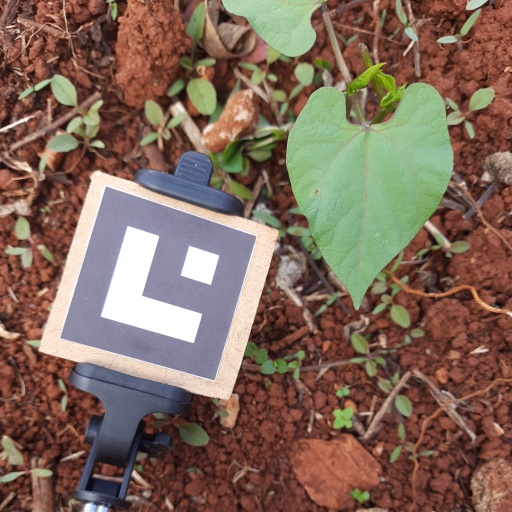
Observations: wavy surface, eating holes in the center, under cloudy sky